Berlaymont building

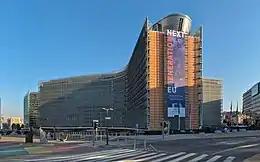
The Berlaymont area in 2020

Renovation of the building became the responsibility of the Belgian State when it bought the Berlaymont from OSSOM in 1985, but put off any work due to budgetary constraints. The Commission complained, and Belgium offered to sell the building to it at a reduced rate (the rent was already half), but as the political question of a permanent seat had not been decided, the Commission was not in a position to buy. Renovation suddenly became an important issue when flaked asbestos was found in the building in 1990. The civil servants' trade unions put on the pressure and the issue was used as a pretext for a full renovation, as the facilities had become outdated and were not able to cope with the influx of new member states.